Triumph Dolomite (1934–1940)

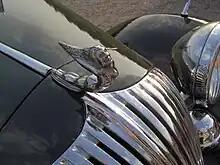

A 14/60 four-door four-light saloon was road tested by "The Times". Head clearance was described as moderate but it was felt there was good width and leg room for two persons in the back seat and the doorways gave "reasonable entrance". Interior fittings included three electric lights, two-way visors, a sliding roof, three ashtrays, an instrument board with large dial clock and speedometer, a telescopic spring steering wheel, wholly automatic chassis lubrication, a jacking system and a windscreen which could be wound out to give a direct view.